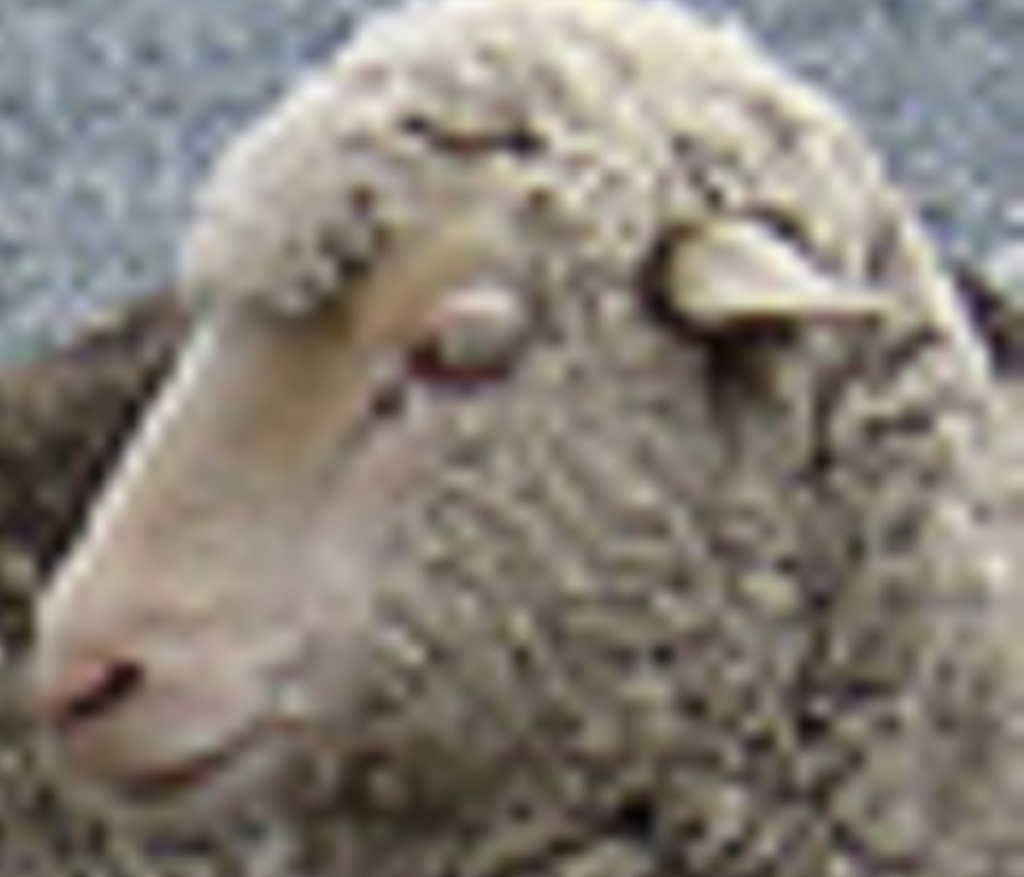
Label: pain